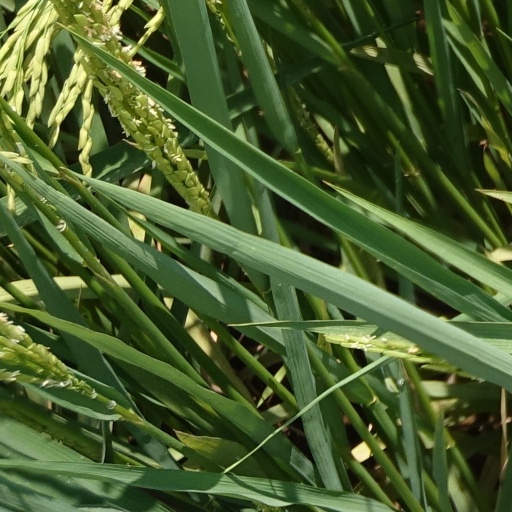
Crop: rice